Joseph Martinez

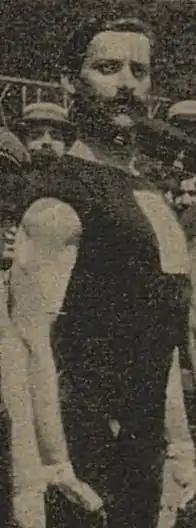
Martinez in 1909

Joseph Martinez (born 1878, date of death unknown) was an Algerian-French gymnast. He competed in the men's individual all-around event at the 1900 Summer Olympics.